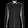
Label: Shirt